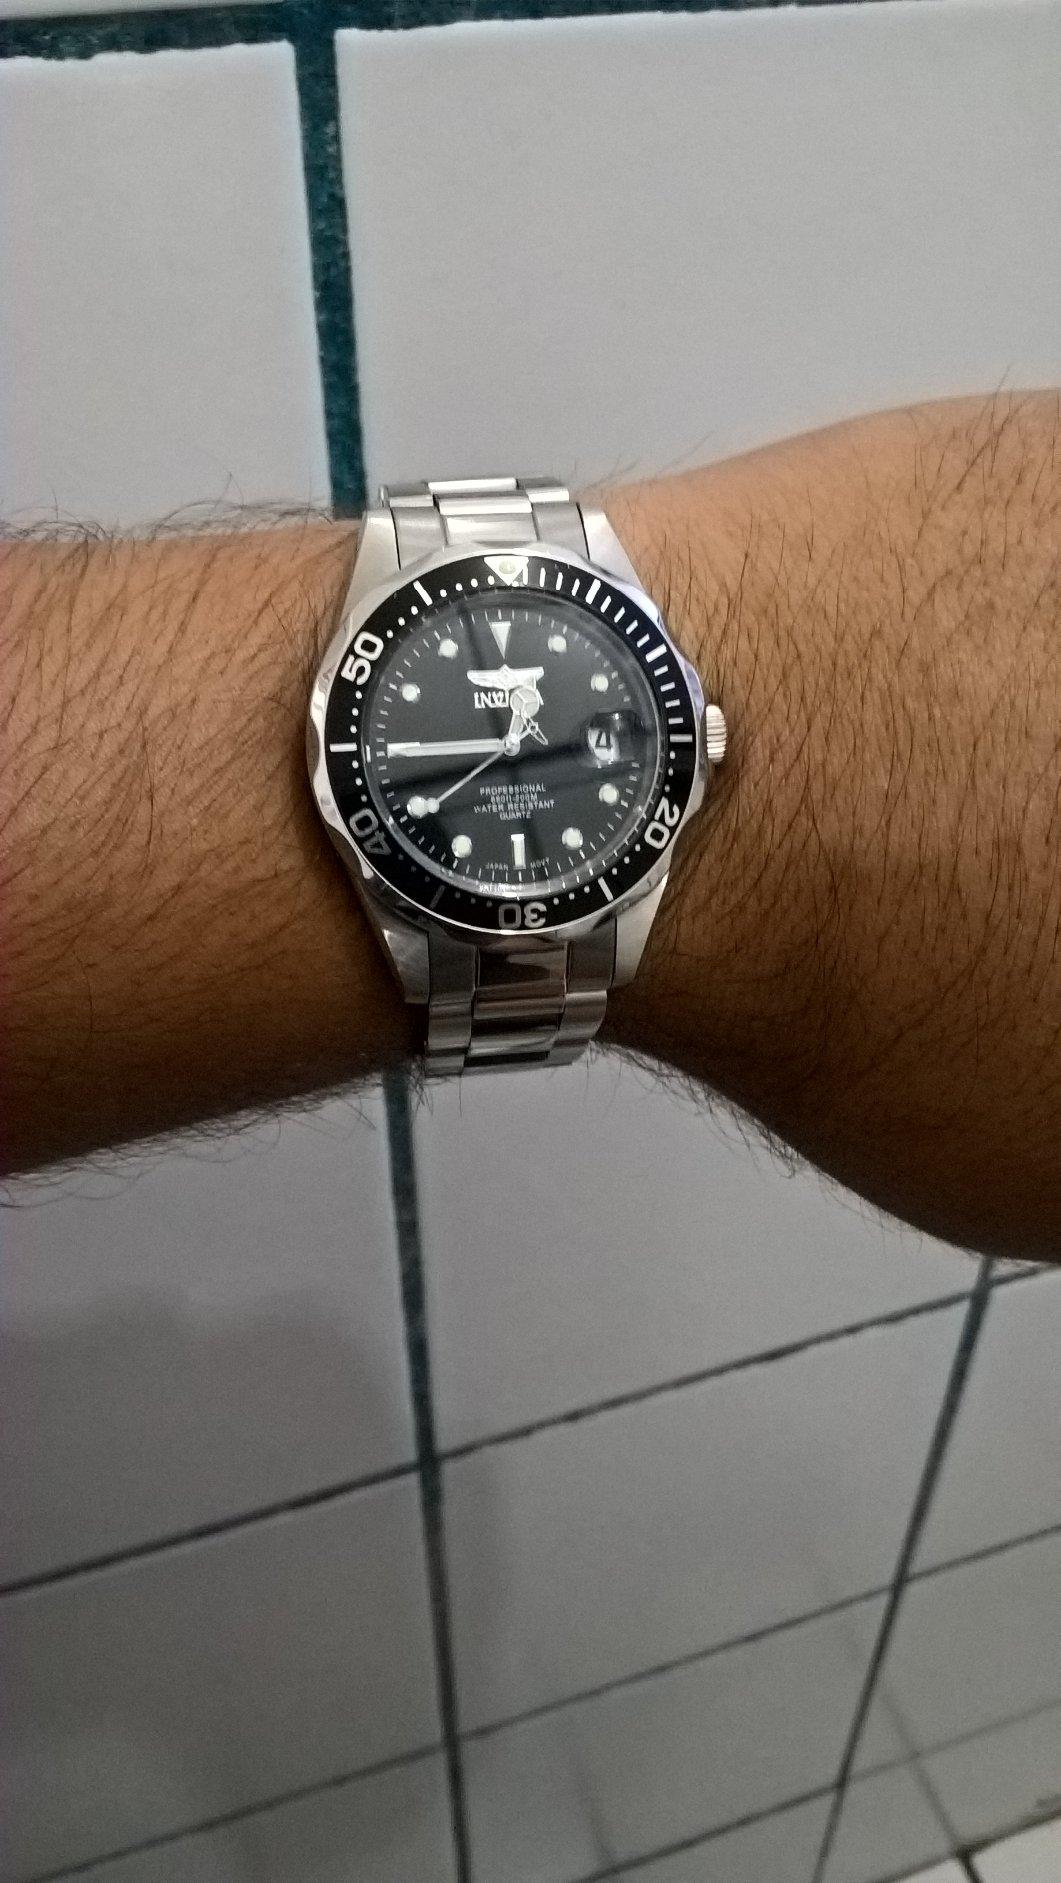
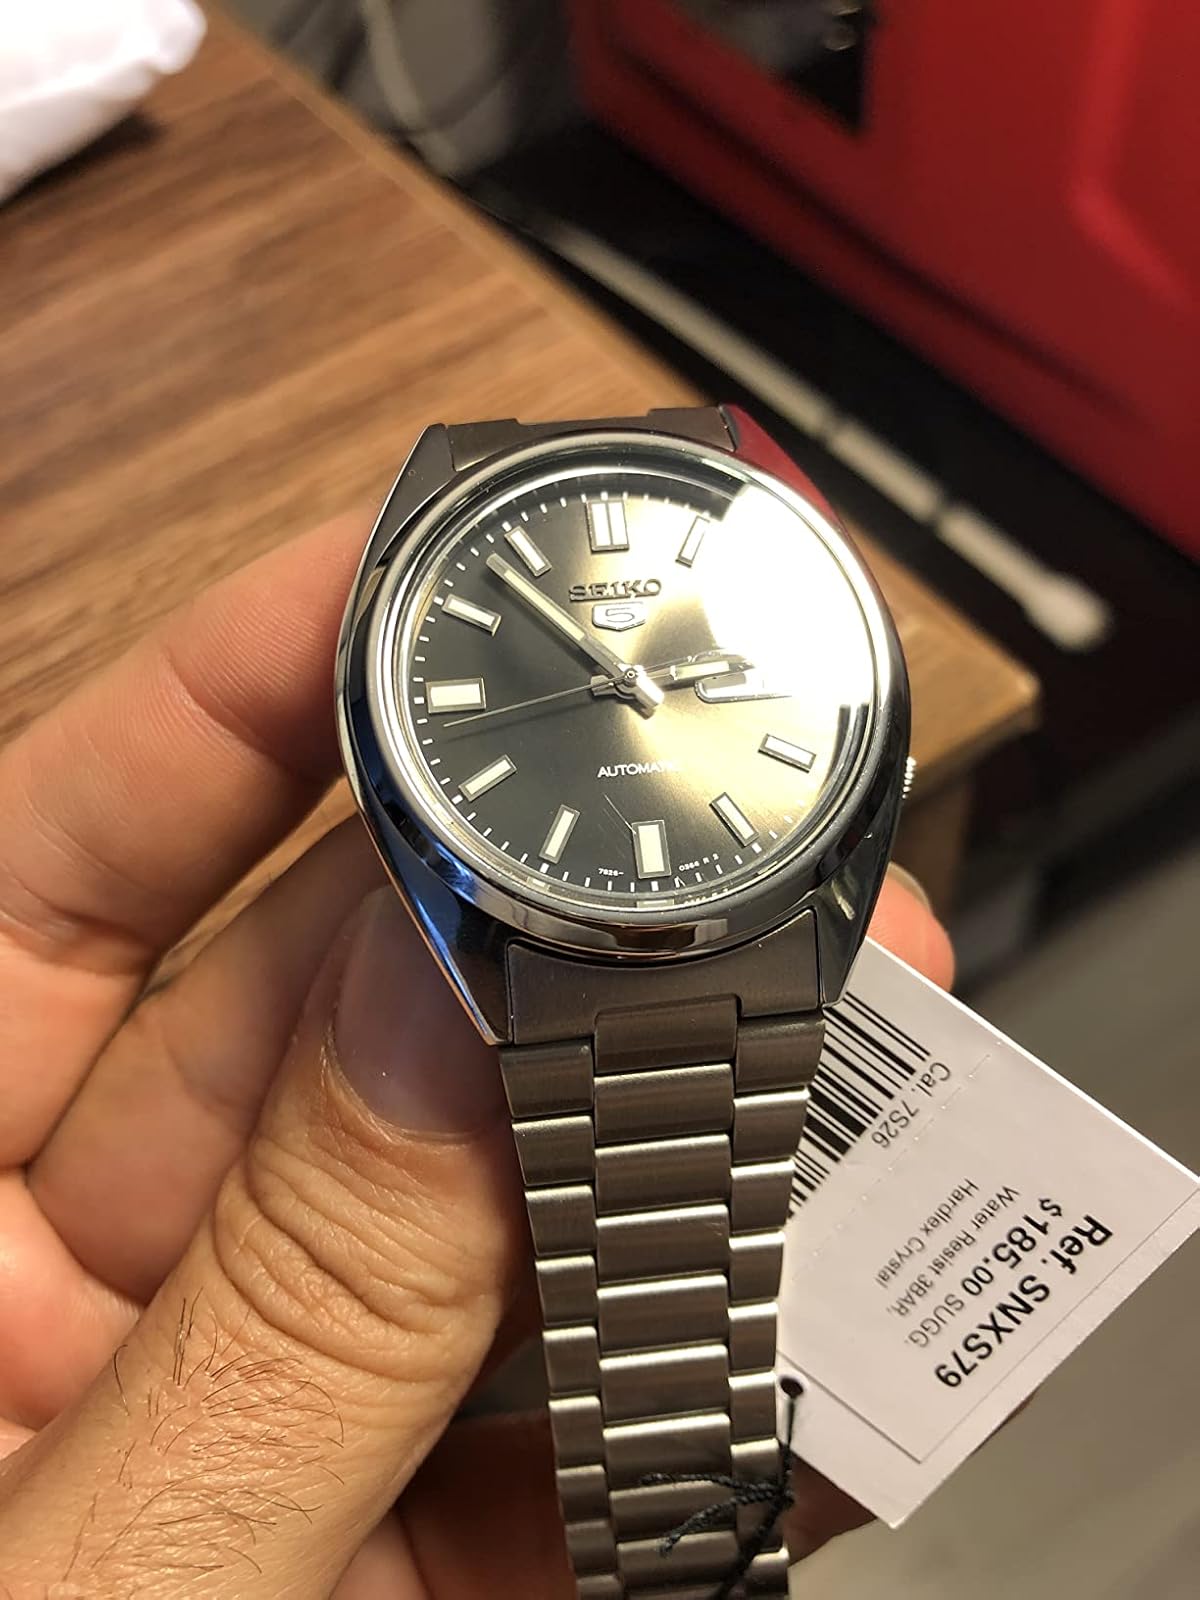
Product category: accessories_watch
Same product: no